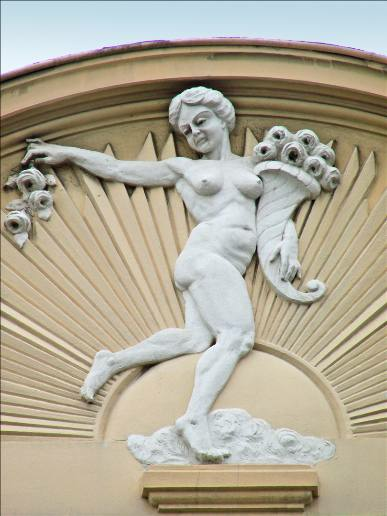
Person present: No